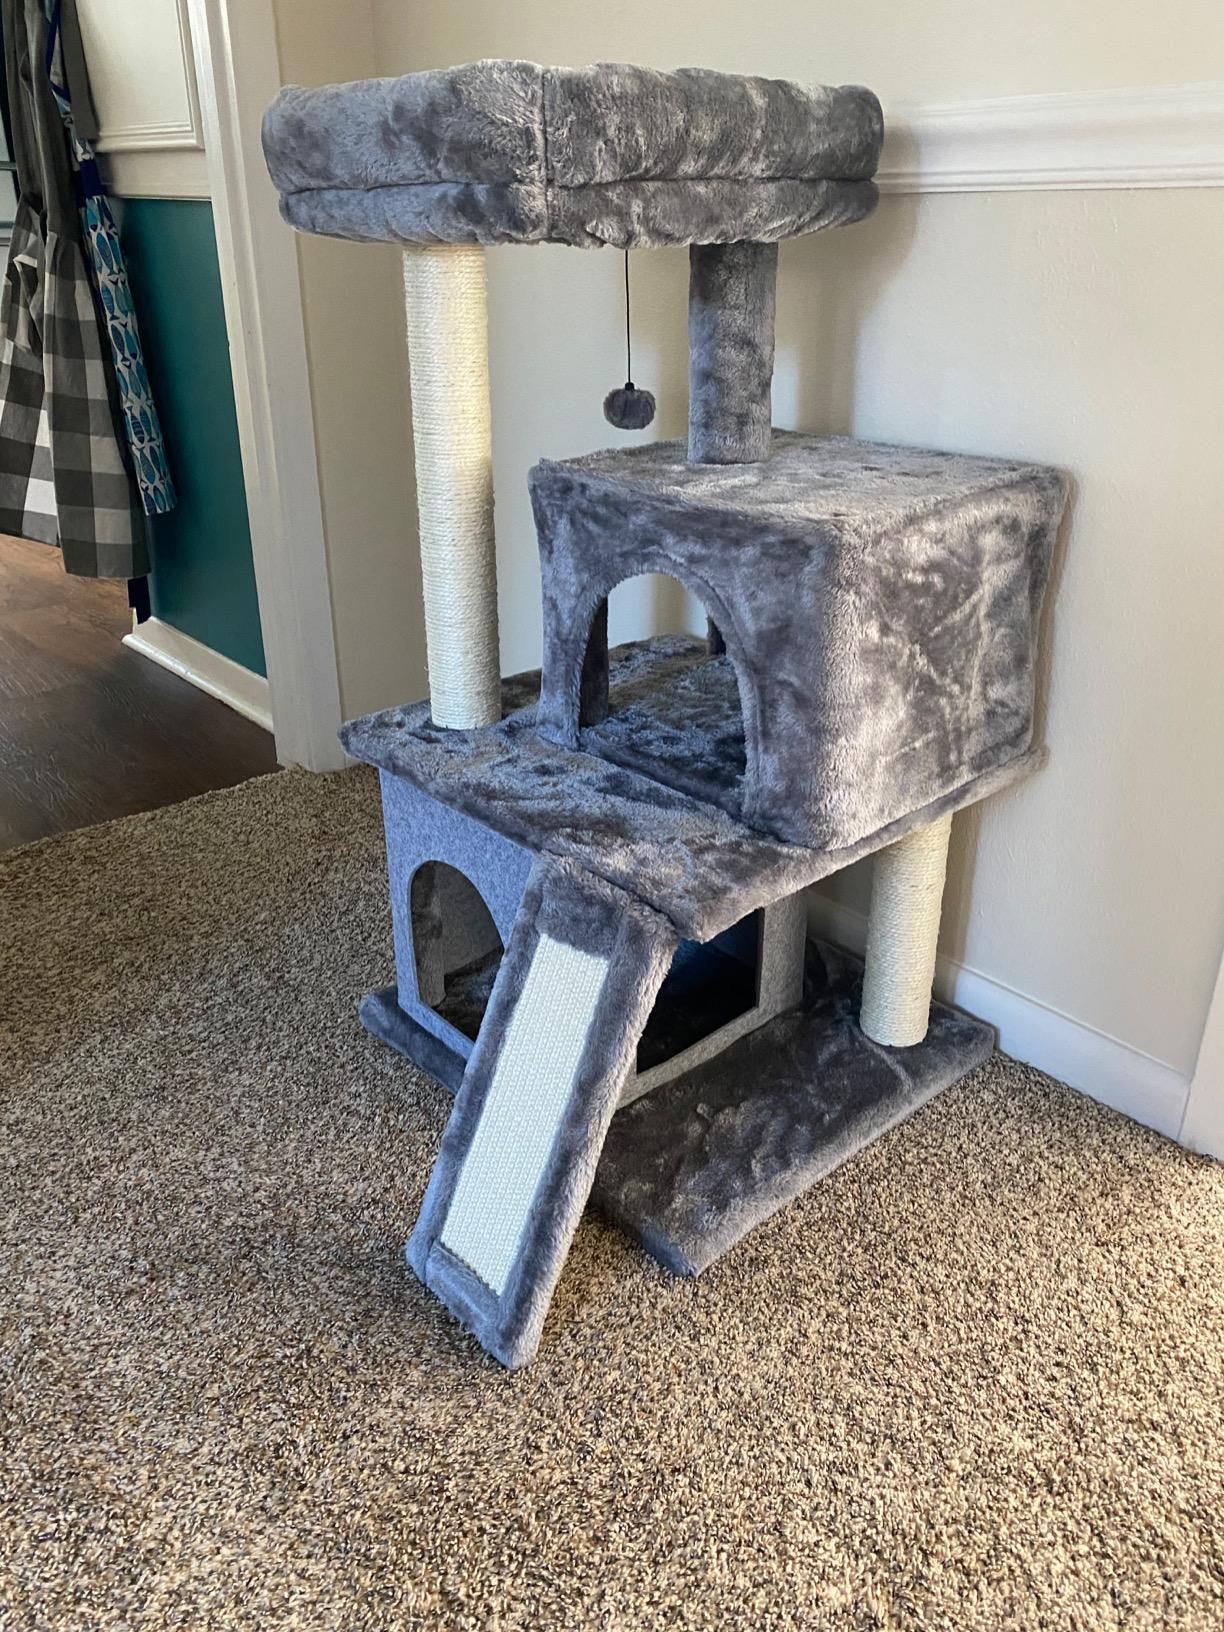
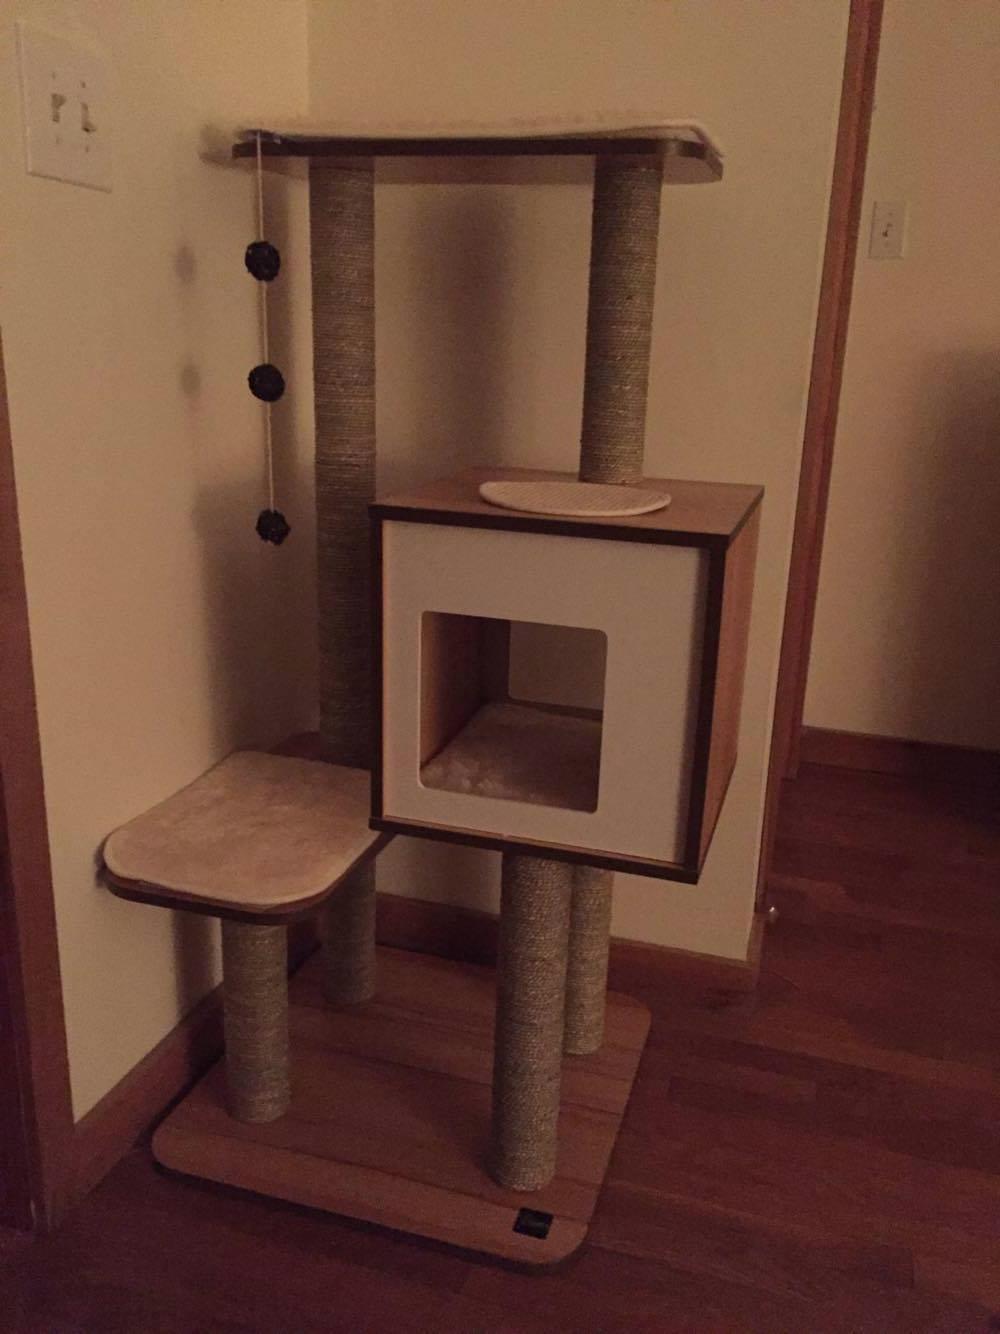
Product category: items_cat tree
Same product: no